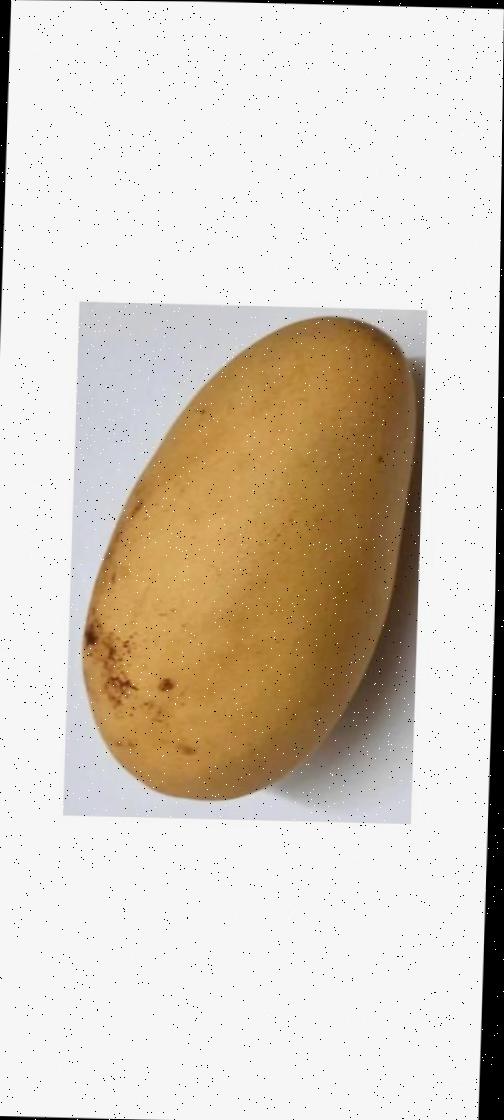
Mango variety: Katimon